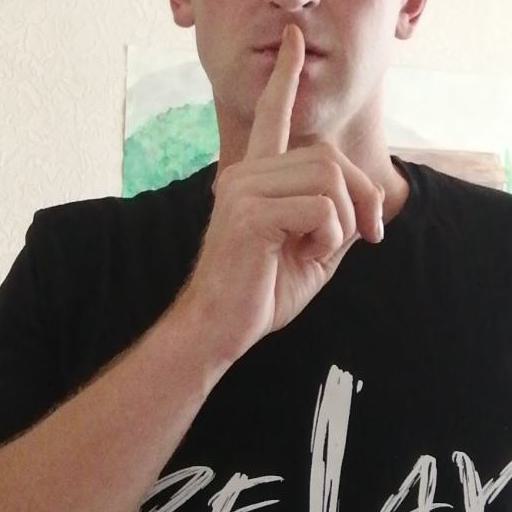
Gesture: mute